Joseph Dainow

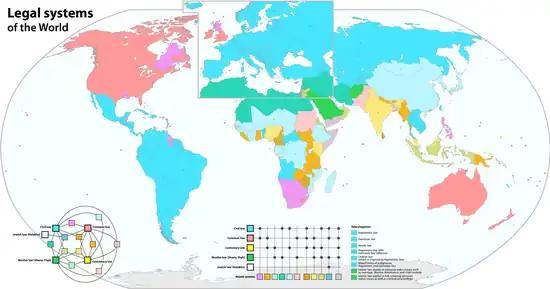
Legal systems of the world.

As a scholar in the civil law, there were not a lot of opportunities for a university position in the U.S. and Canada. While most of Europe and the rest of the world had legal systems based on civil law, in North America only Quebec and Louisiana used the civil law. Civil law is based on comprehensive, continuously updated legal codes that specify all matters that can be brought before a court. The rest of the U.S. and Canada used the common law, which was based on the English legal system of case law where the law is based on prior judicial decisions of the courts.